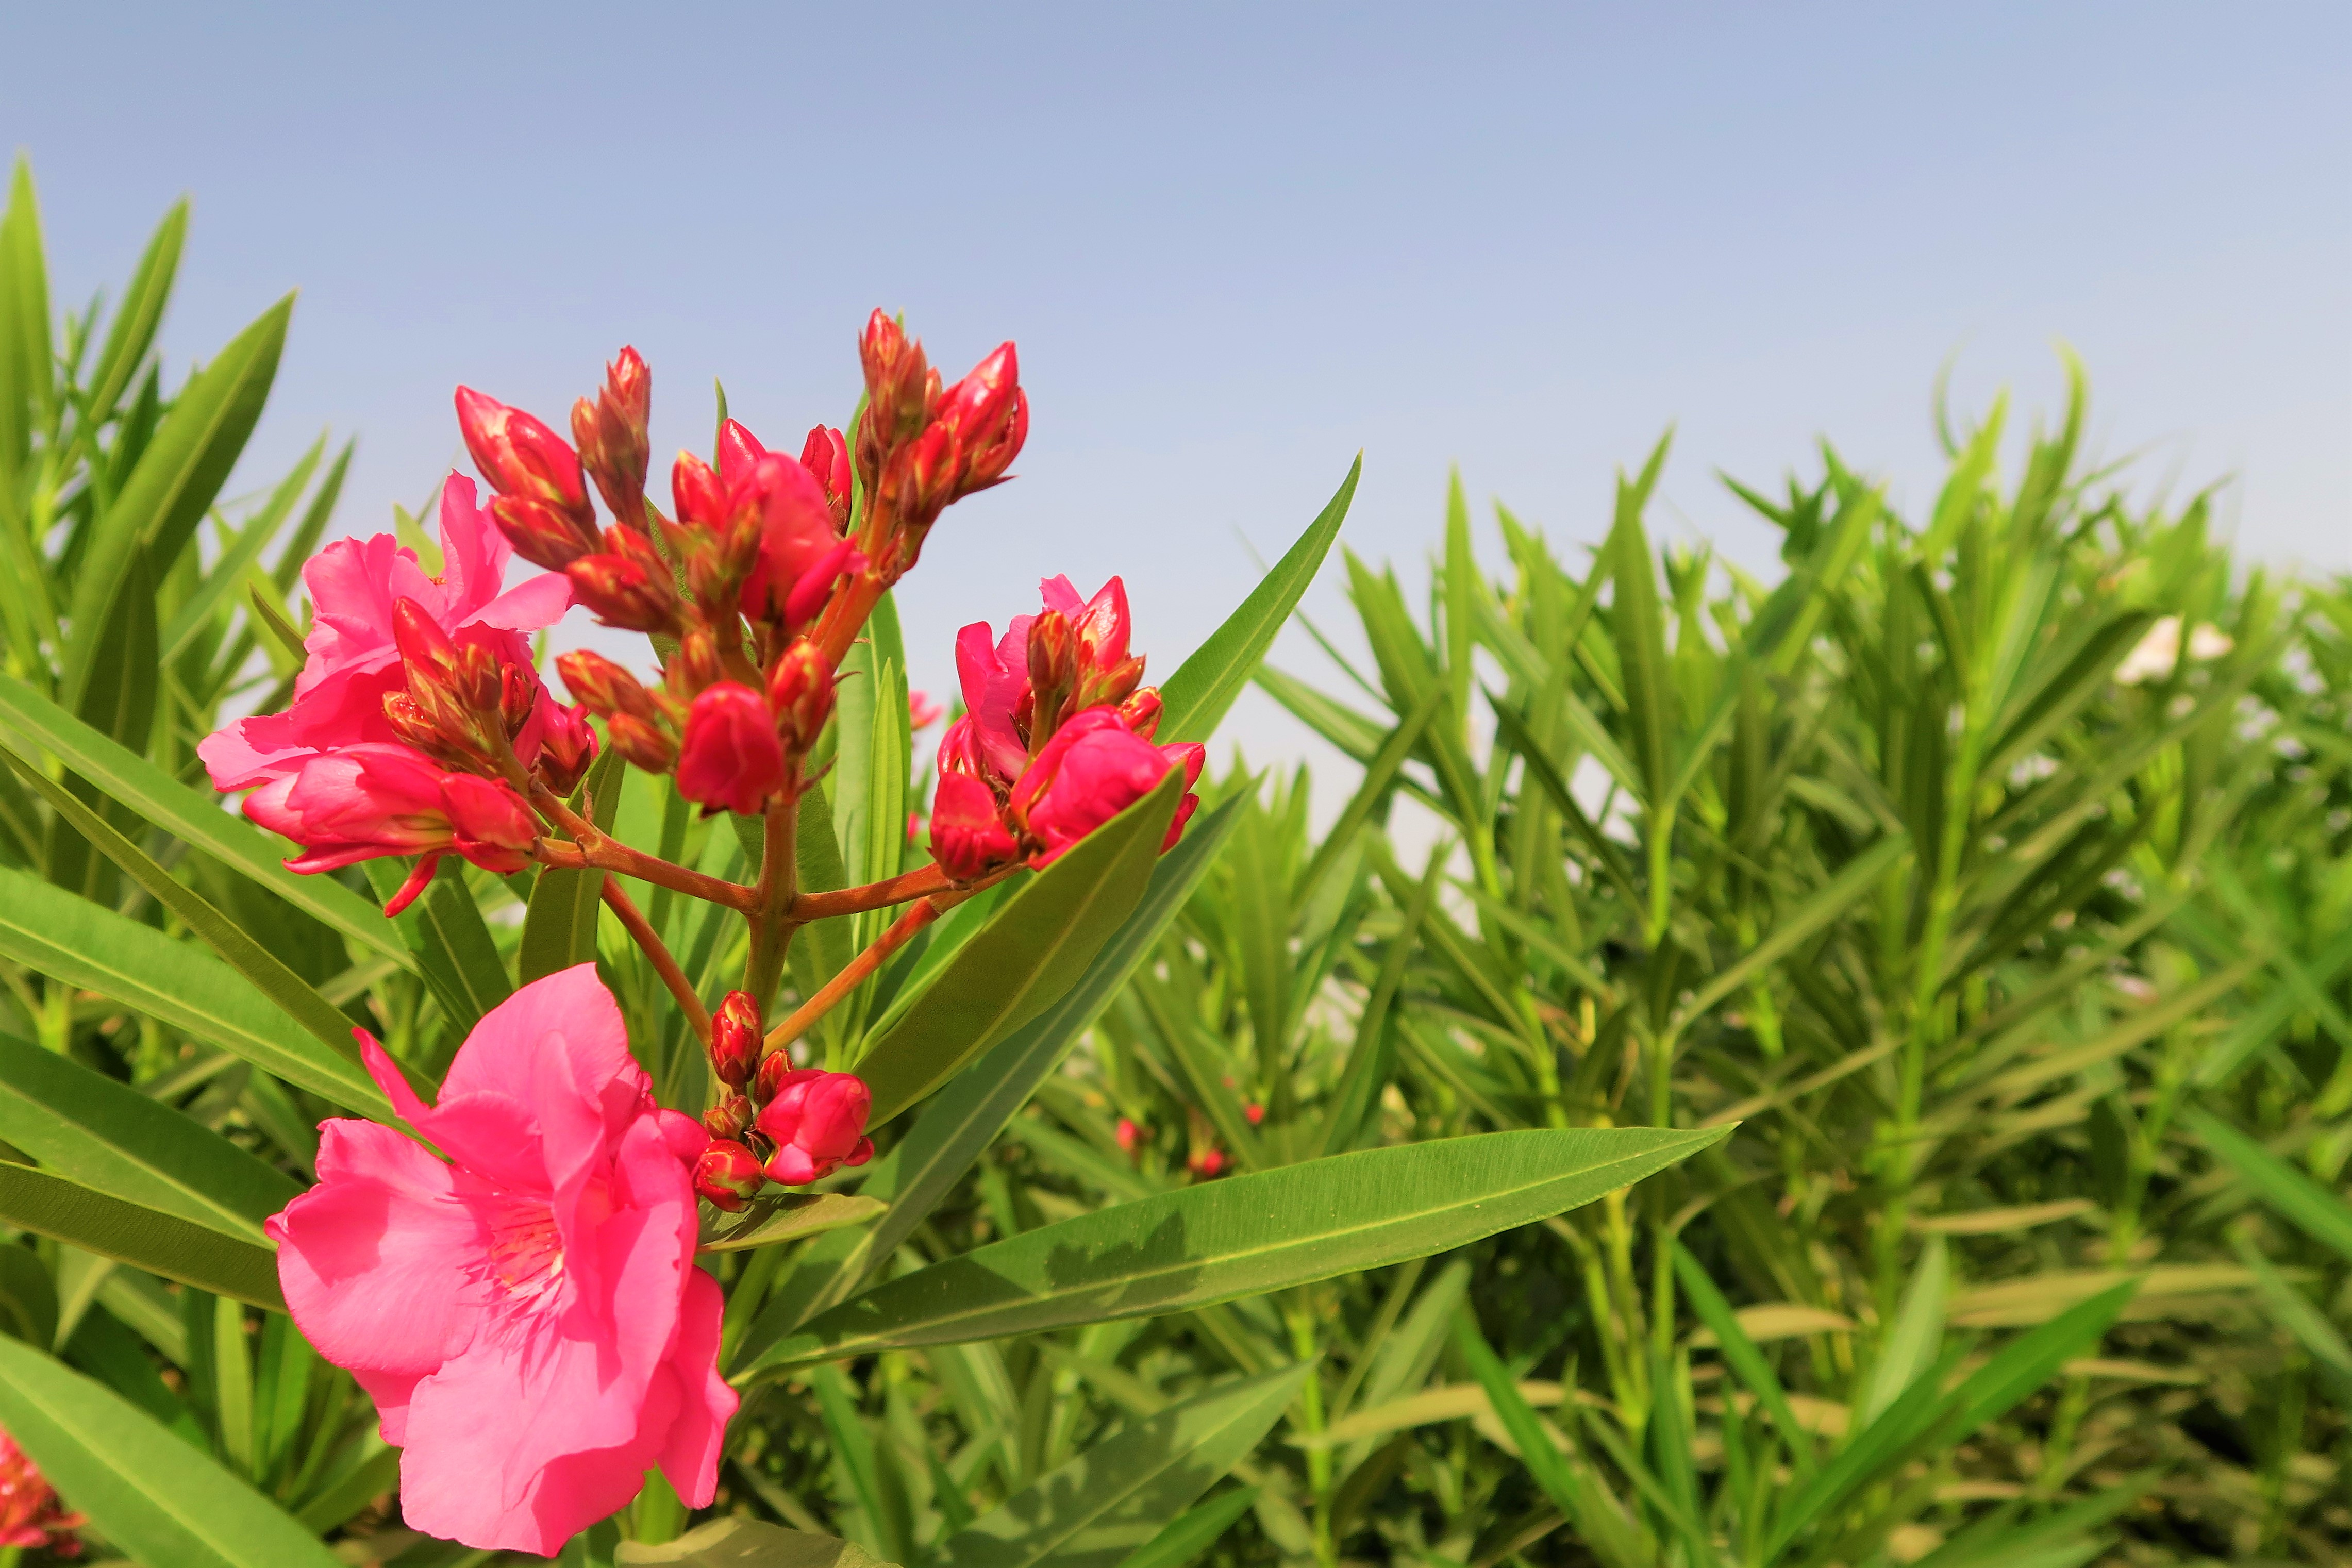
flowers, spring, nature, lily, oleander, colorful, beautiful, green, tree, plant, branches, flower, flowering plant, petal, grass, wildflower, castilleja